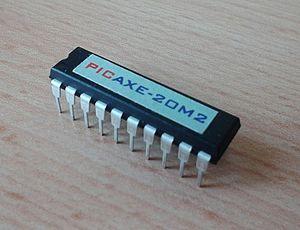
"Le terme PICAXE désigne des microcontrôleurs de l'entreprise Microchip Technology auxquels est ajouté un logiciel d'amorçage, produit par l'entreprise Revolution Education comme Programming Editor et Logicator. D'autres progiciels compatibles ""Picaxe"" existent aussi sur le marché.